WIP-FM

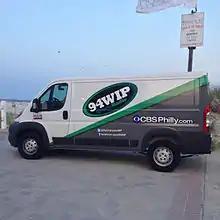
A WIP van at an event at Diamond Beach, New Jersey.

Former "Partridge Family" TV star Danny Bonaduce was named the new morning drive host for WYSP, with his program beginning on November 10, 2008.